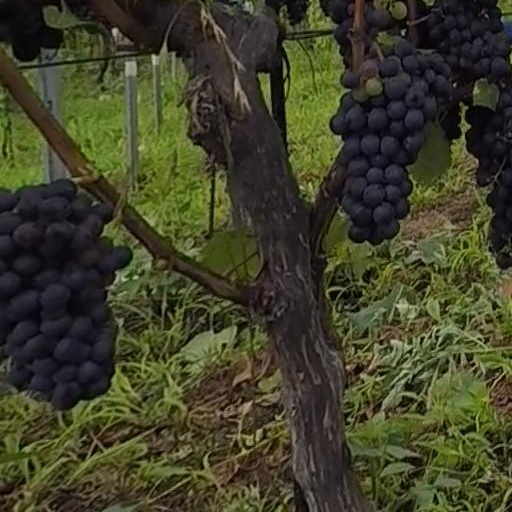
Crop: grape